Changsha Mosque

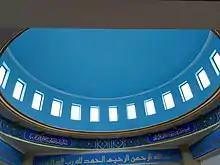
Dome inside Changsha mosque

Changsha Mosque is a mosque located on Mount Huilong in Tianxin District of Changsha, Hunan, China. Changsha Mosque is the site of Changsha Islamic Association.